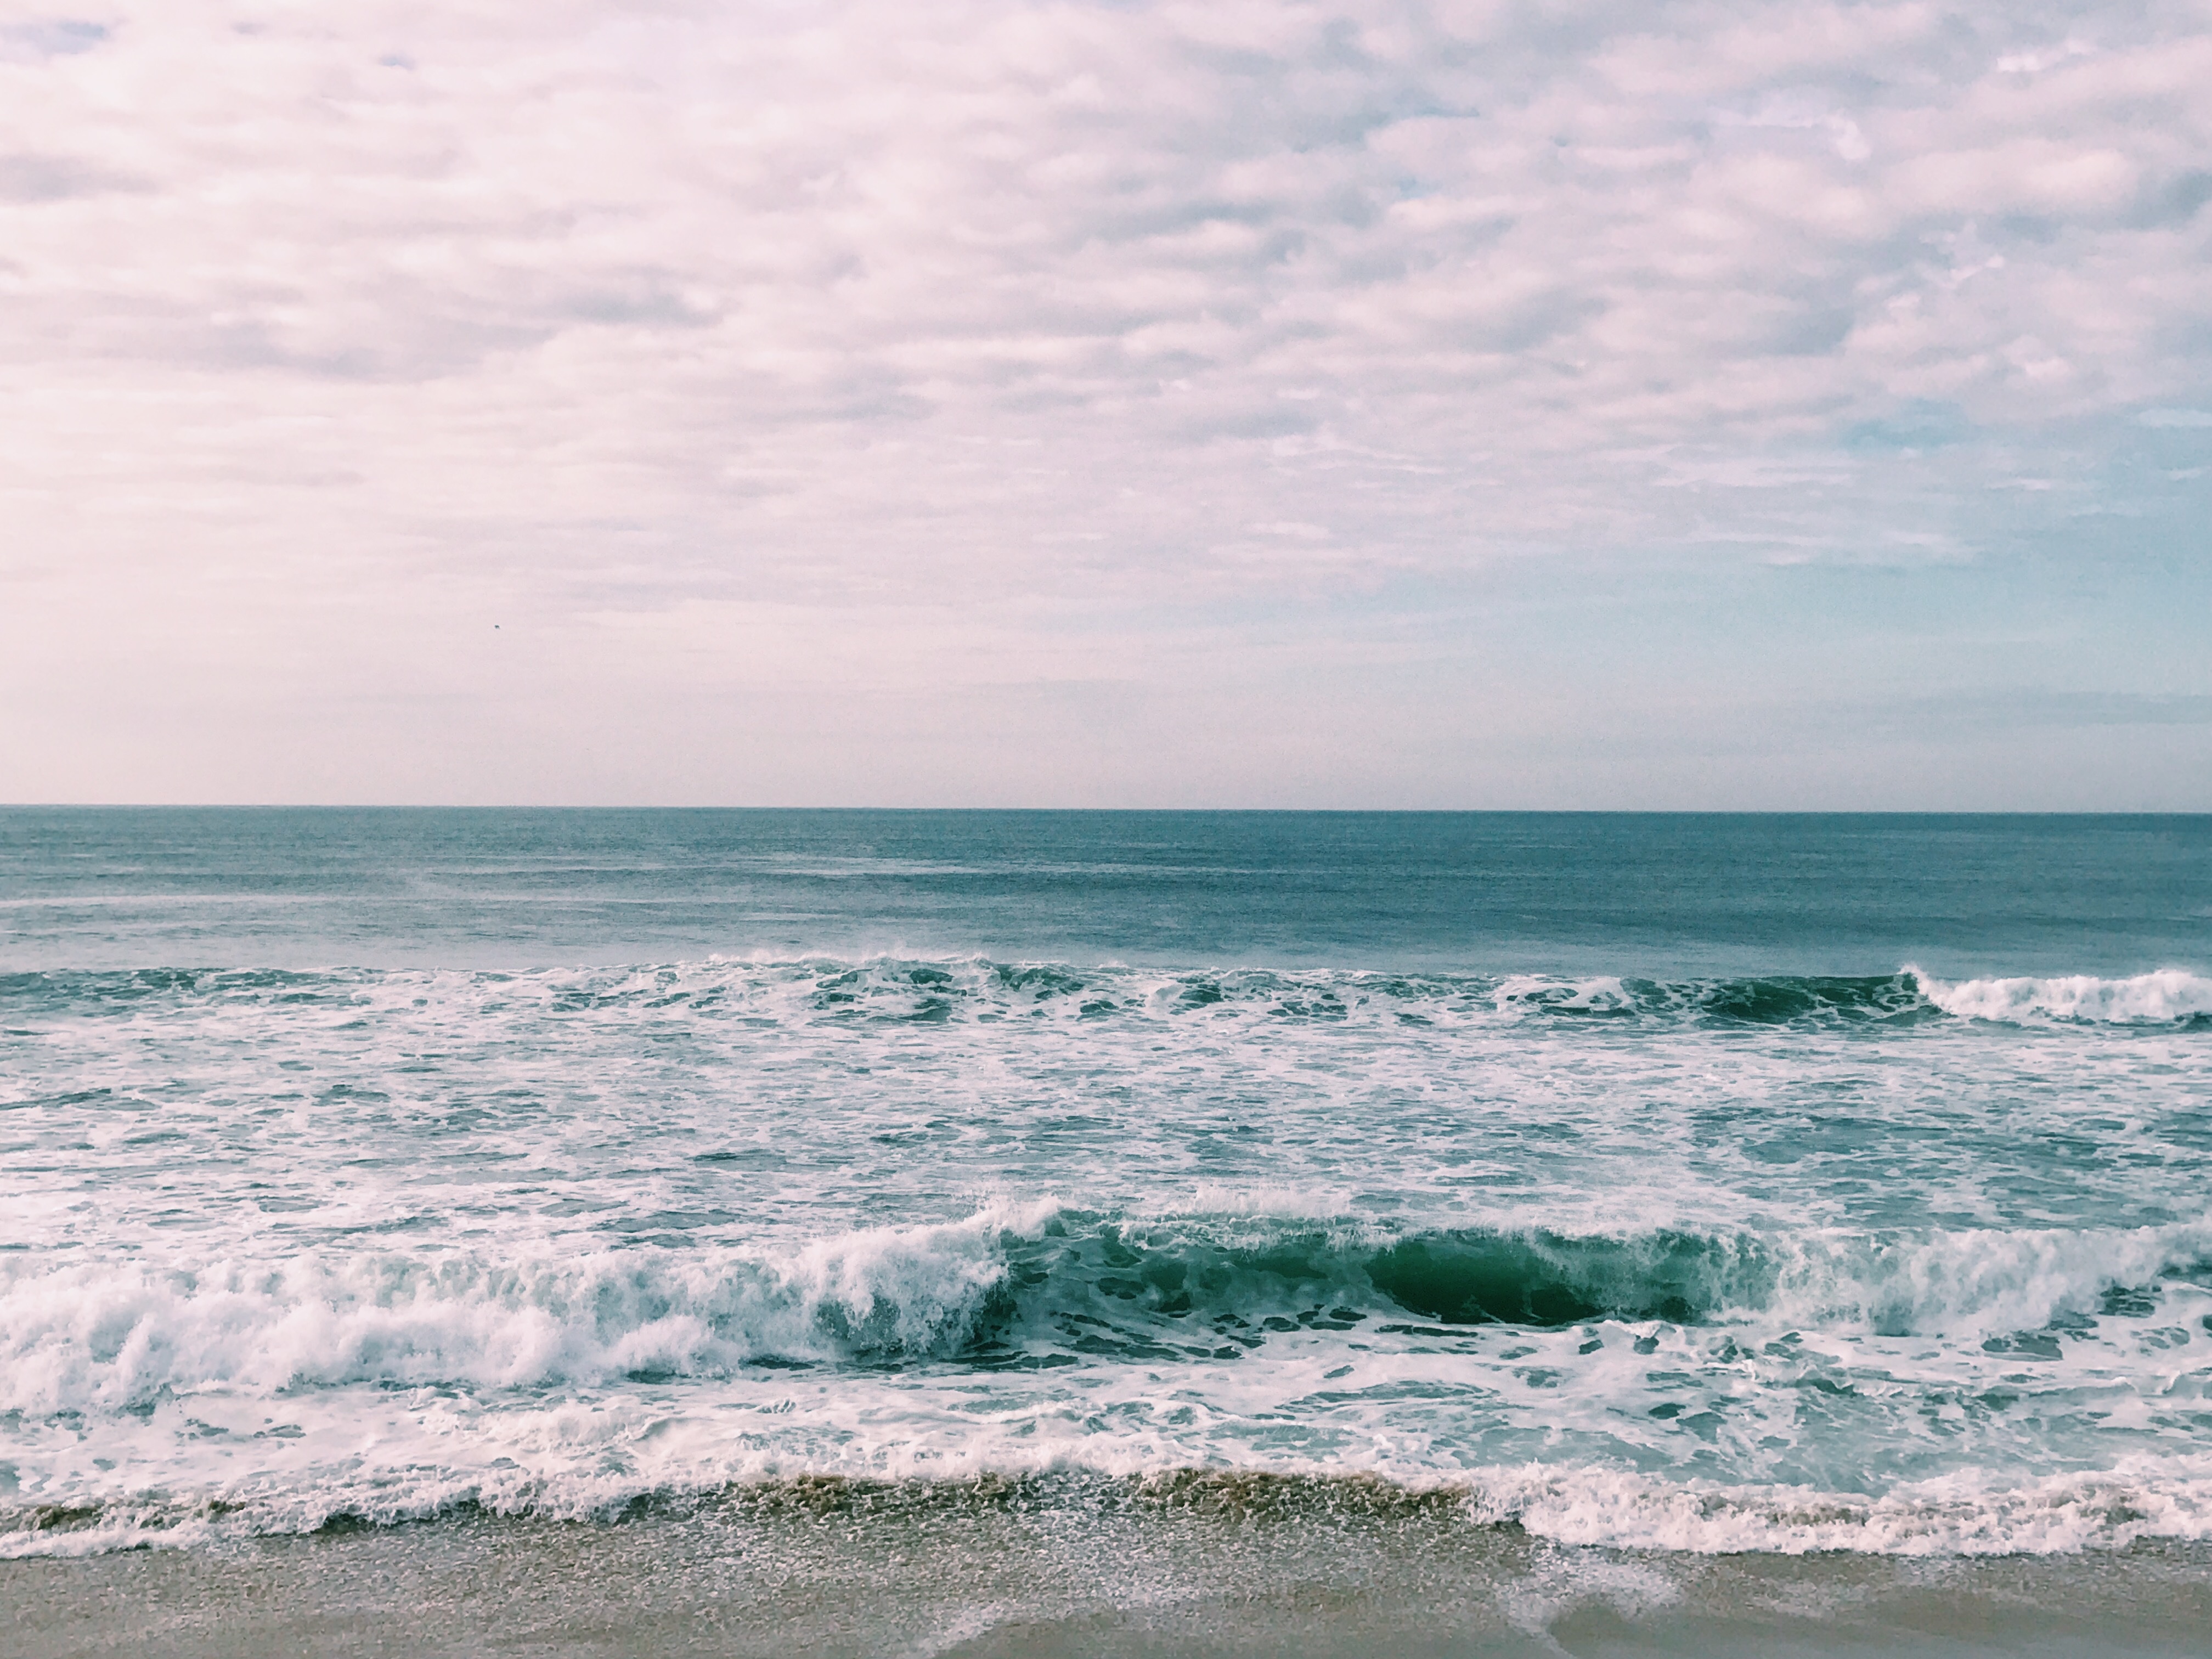
beach, sea, coast, water, sand, ocean, horizon, cloud, sky, shore, wave, wind, bay, body of water, wind wave